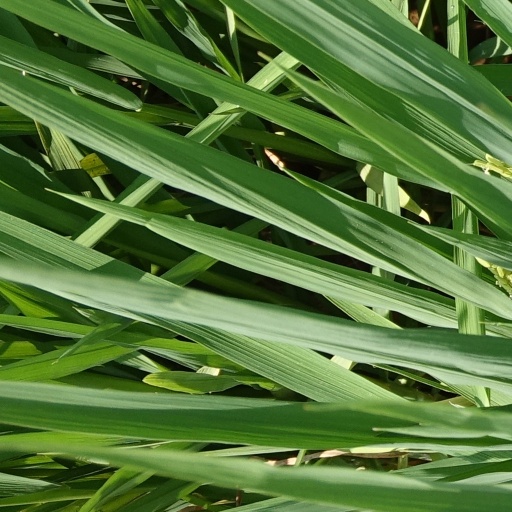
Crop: rice